Solar activity and climate

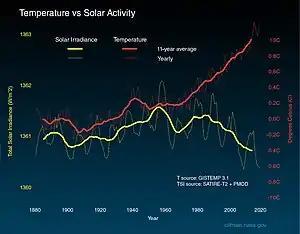
Solar irradiance (yellow) plotted with temperature (red) since 1880.

Patterns of solar irradiance and solar variation have been a main driver of climate change over the millions to billions of years of the geologic time scale.